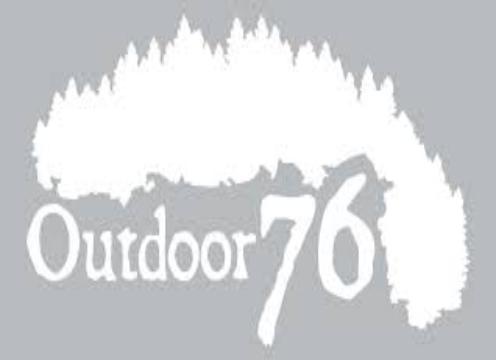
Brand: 76
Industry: Clothes